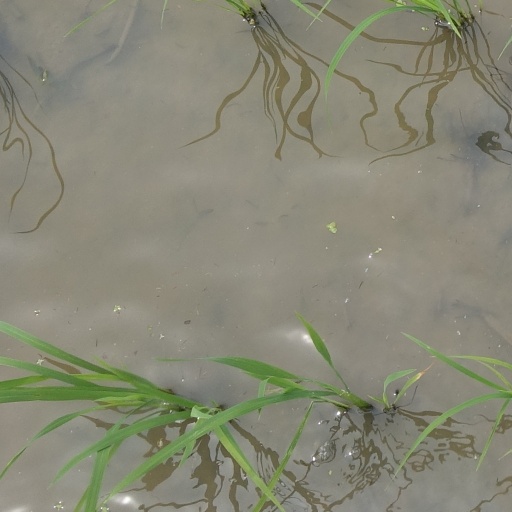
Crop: rice